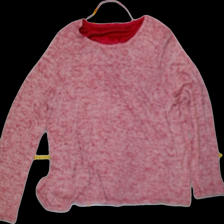
View: front
Type: Sweater
Category: Ladies
Brand: Not Applicable
Colors: White, Pink
Material: 62% Poly 38% Cotton
Pattern: Plain
Cut: C-collar
Season: All
Trend: No trend
Stains: No
Damage: 0
Price range: 100-150
Recommended usage: Reuse